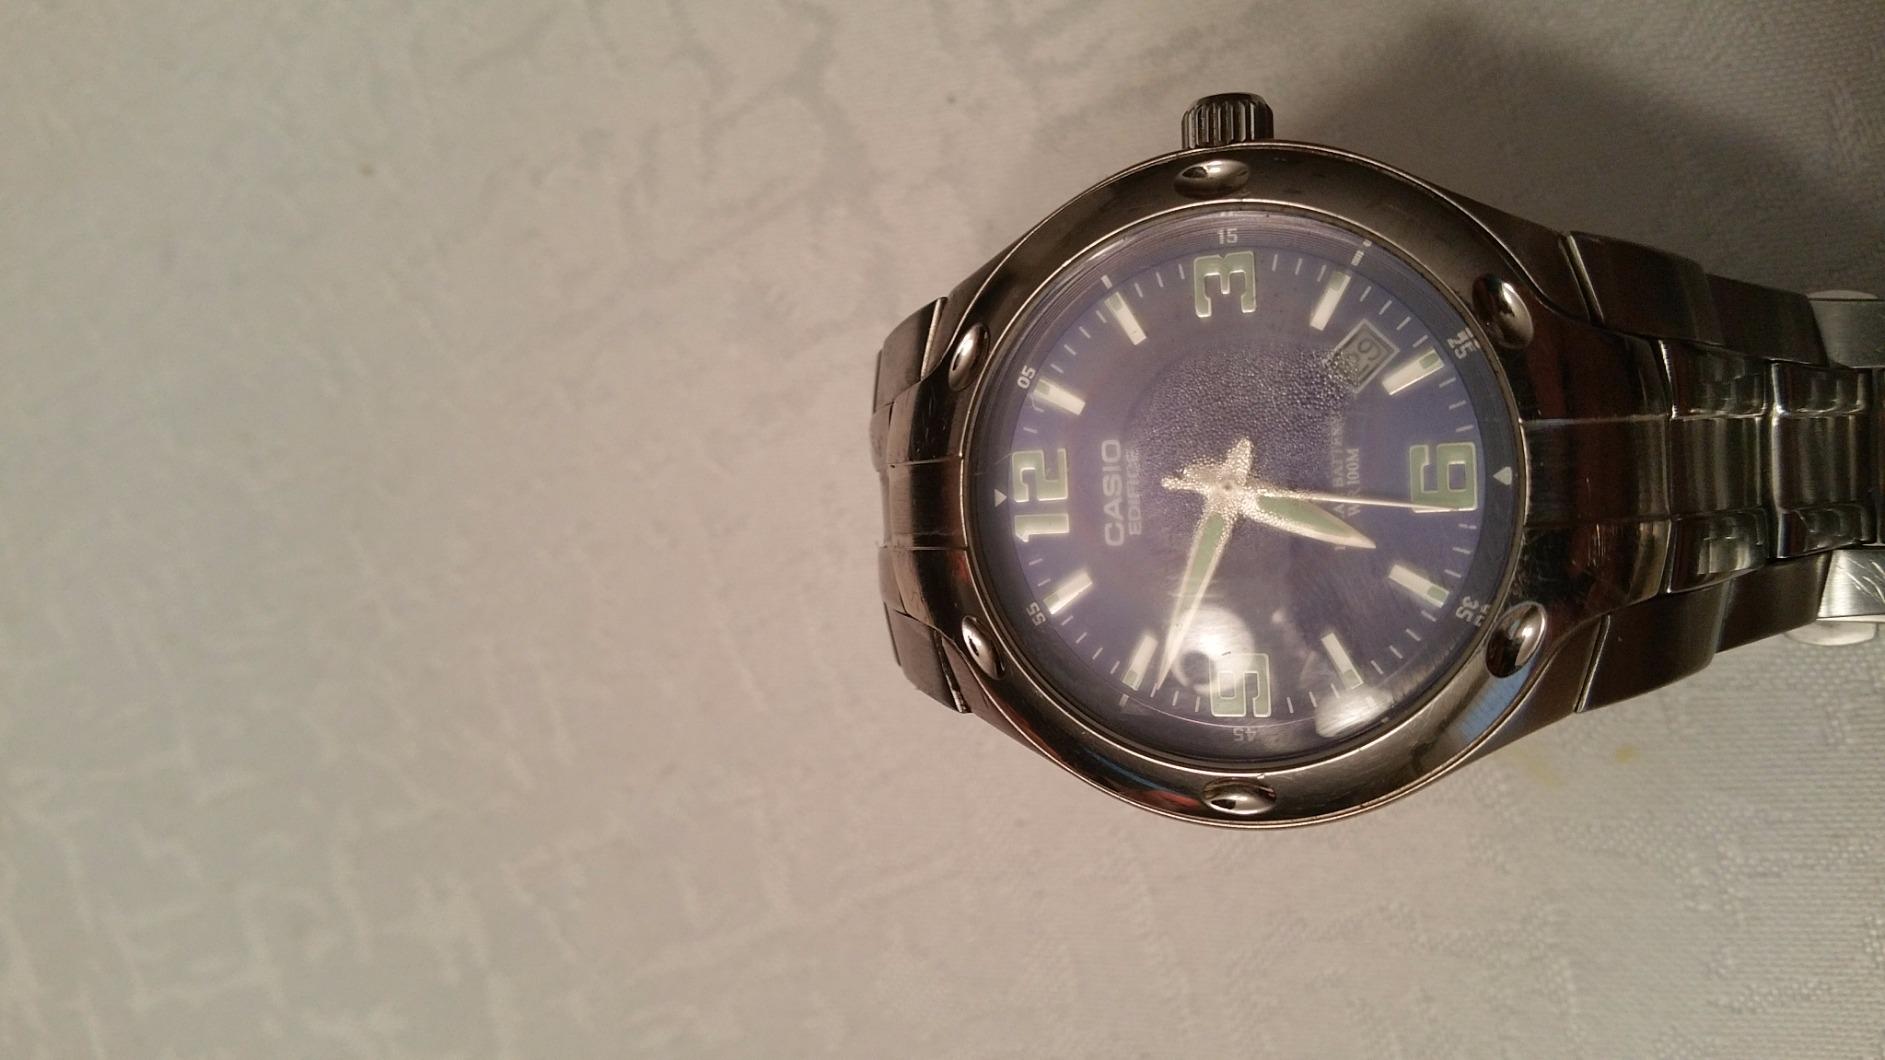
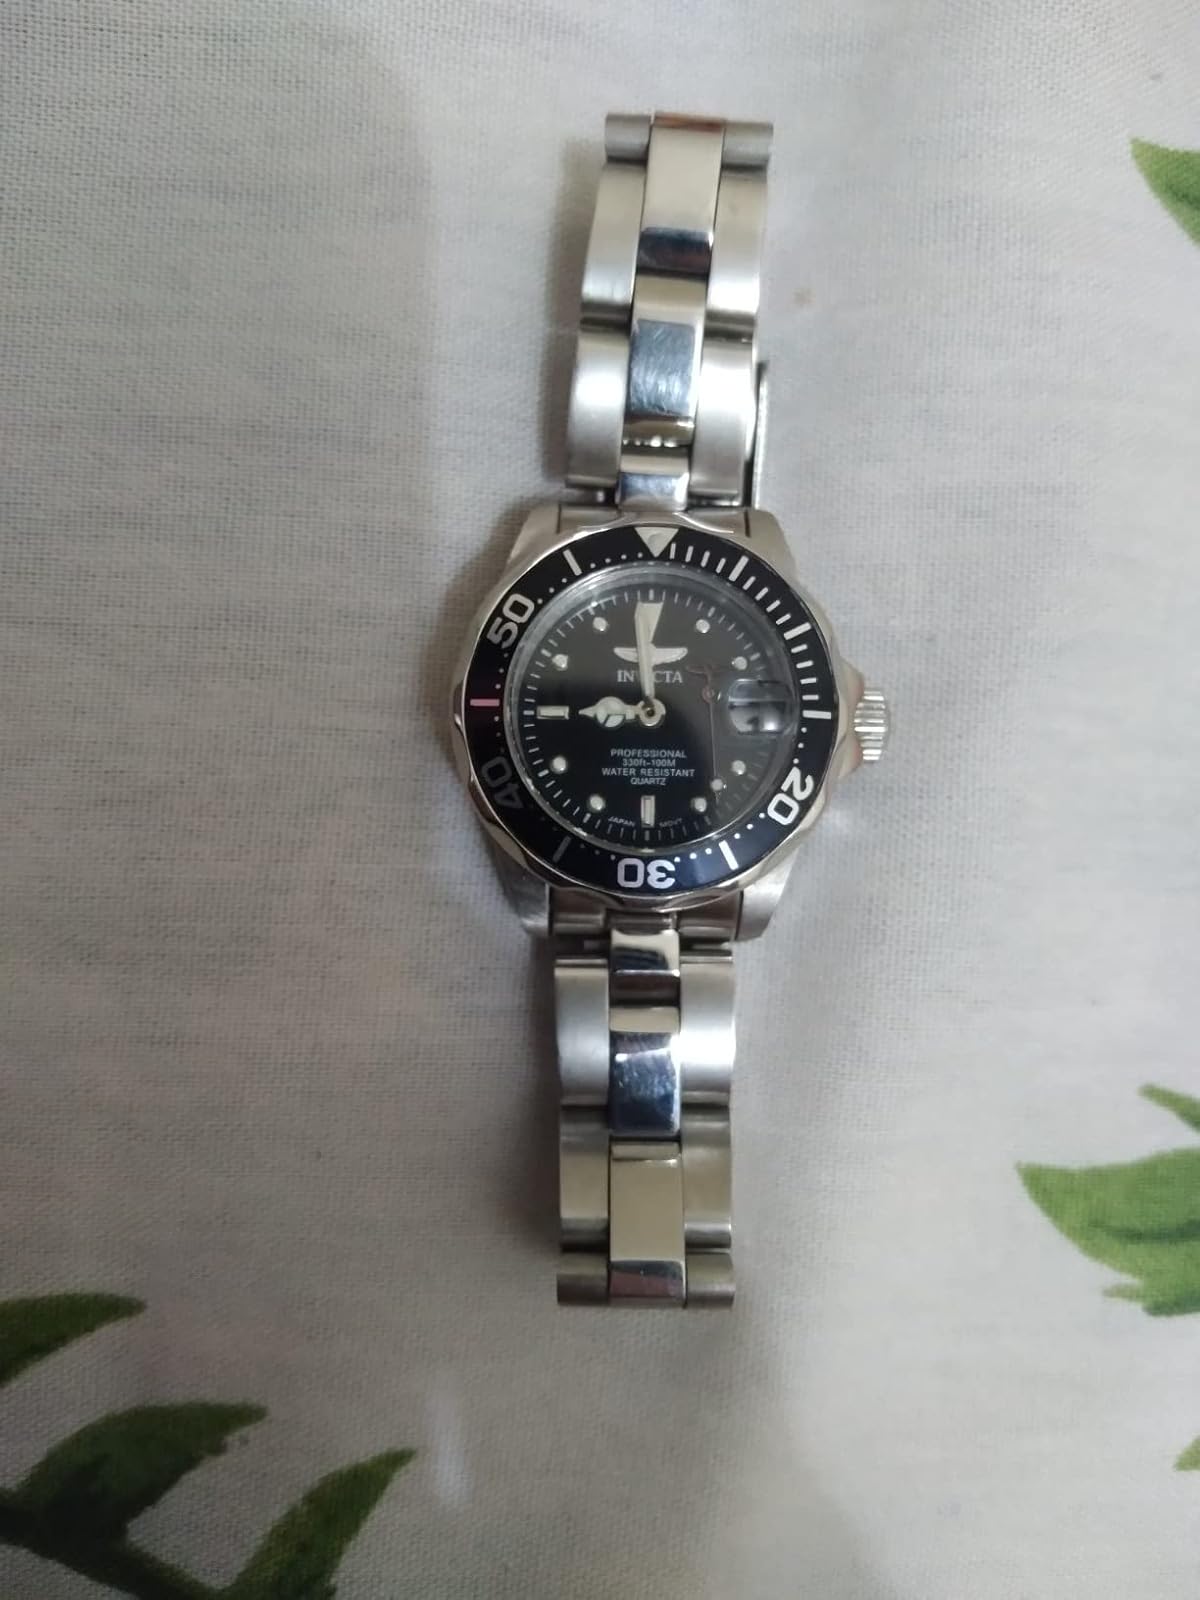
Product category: accessories_watch
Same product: no